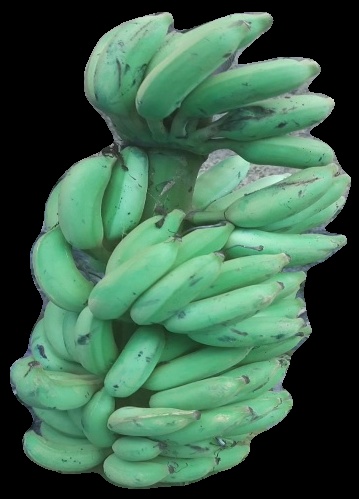
Variety: elakki-bale
Grade: grade2